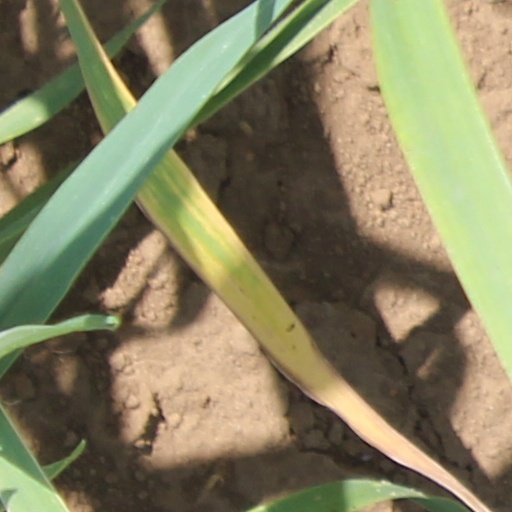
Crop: wheat